Gingerbread (Cohn novel)

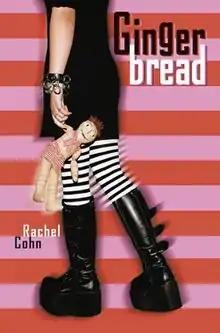
First edition

Gingerbread is a young adult novel written by American author Rachel Cohn published by Simon & Schuster in 2002. The story follows Cyd Charisse, a punk girl who lives in San Francisco with her parents Nancy and Sid, and siblings Ashley and Josh, and her surf-crossed lover Shrimp. She goes to NYC to try to find out about her father and family. The book is the first in the "Cyd Charisse" series, followed by "Shrimp" (2005) and "Cupcake" (2008).